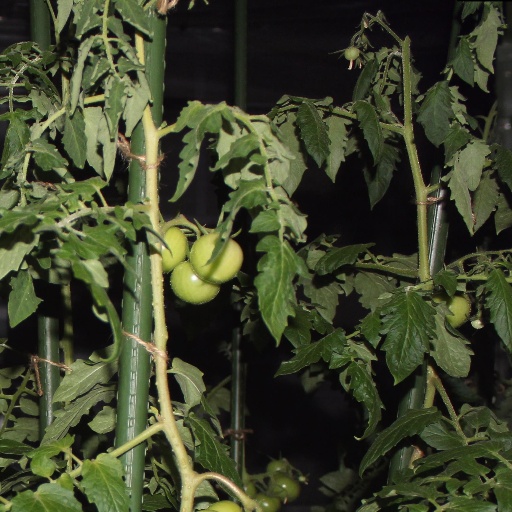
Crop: tomato